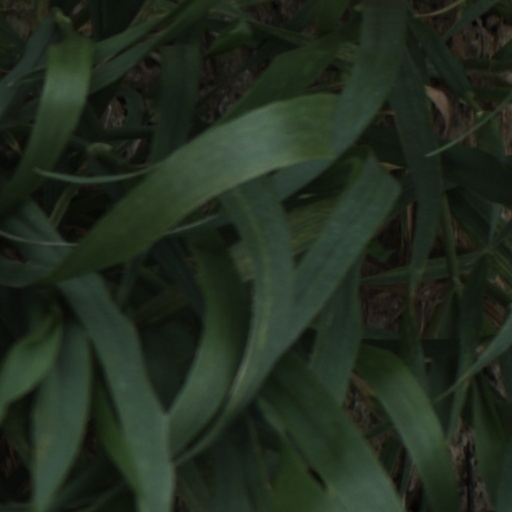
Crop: wheat